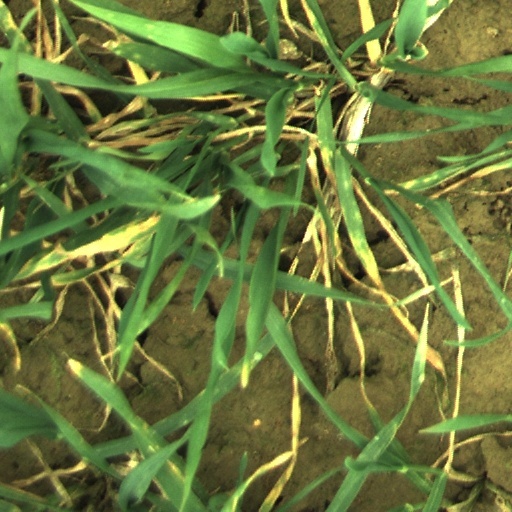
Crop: wheat